Mourning

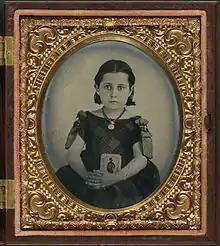
Girl in a mourning dress holding a framed photograph of her father, who presumably died during the American Civil War

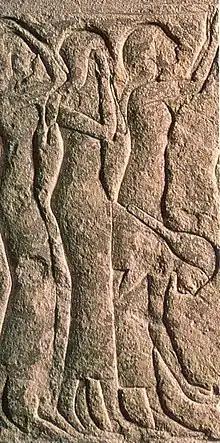
Egyptian women in a sorrowful gesture of professional mourning

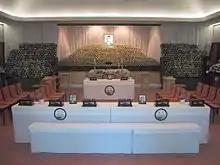
Japanese funeral arrangement

Mourning is the emotional expression in response to a major life event causing grief, especially loss. It typically occurs as a result of someone's death, especially a loved one.